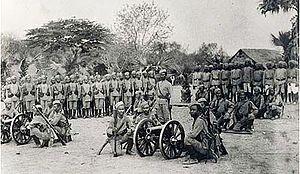
Le 6ᵉ Régiment de fusiliers Gurkha de la Reine Elizabeth ou 6th Queen Elizabeth's Own Gurkha Rifles était un régiment de fusiliers de l'armée indienne britannique, avant d'être transféré à l'armée britannique après l'indépendance de l'Inde en 1947. Créé à l'origine en 1817 dans le cadre de l'armée de la Compagnie britannique des Indes orientales, le régiment a plusieurs fois changé de nom tout au long de son histoire. Initialement, l'unité ne recrutait pas des Gurkhas. Néanmoins, après avoir été à l'armée indienne britannique à la suite de la rébellion indienne de 1857, elle devint un régiment purement Gurkha. Sa garnison était à Abbottabad dans la province de la frontière nord-ouest. Après 1947, le régiment fut l'un des quatre régiments Gurkha à être transféré à l'armée britannique. En 1994 il fusionna avec d'autres régiments Gurkha pour former les Royal Gurkha Rifles. Au cours de ses 177 ans d'histoire, le régiment a reçu 25 honneurs de bataille, dont un seul avant la Première Guerre mondiale et un seul après la Seconde Guerre mondiale.